Tora-san's Tropical Fever

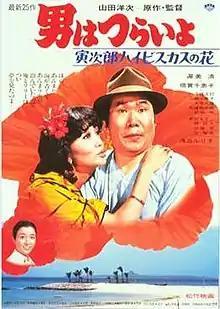
Theatrical poster

"aka" Torasan Goes to Hisbiscus Land is a 1980 Japanese comedy film directed by Yoji Yamada. It stars Kiyoshi Atsumi as Torajirō Kuruma (Tora-san), and Ruriko Asaoka as his love interest or "Madonna". "Tora's Tropical Fever" is the twenty-fifth entry in the popular, long-running "Otoko wa Tsurai yo" series.